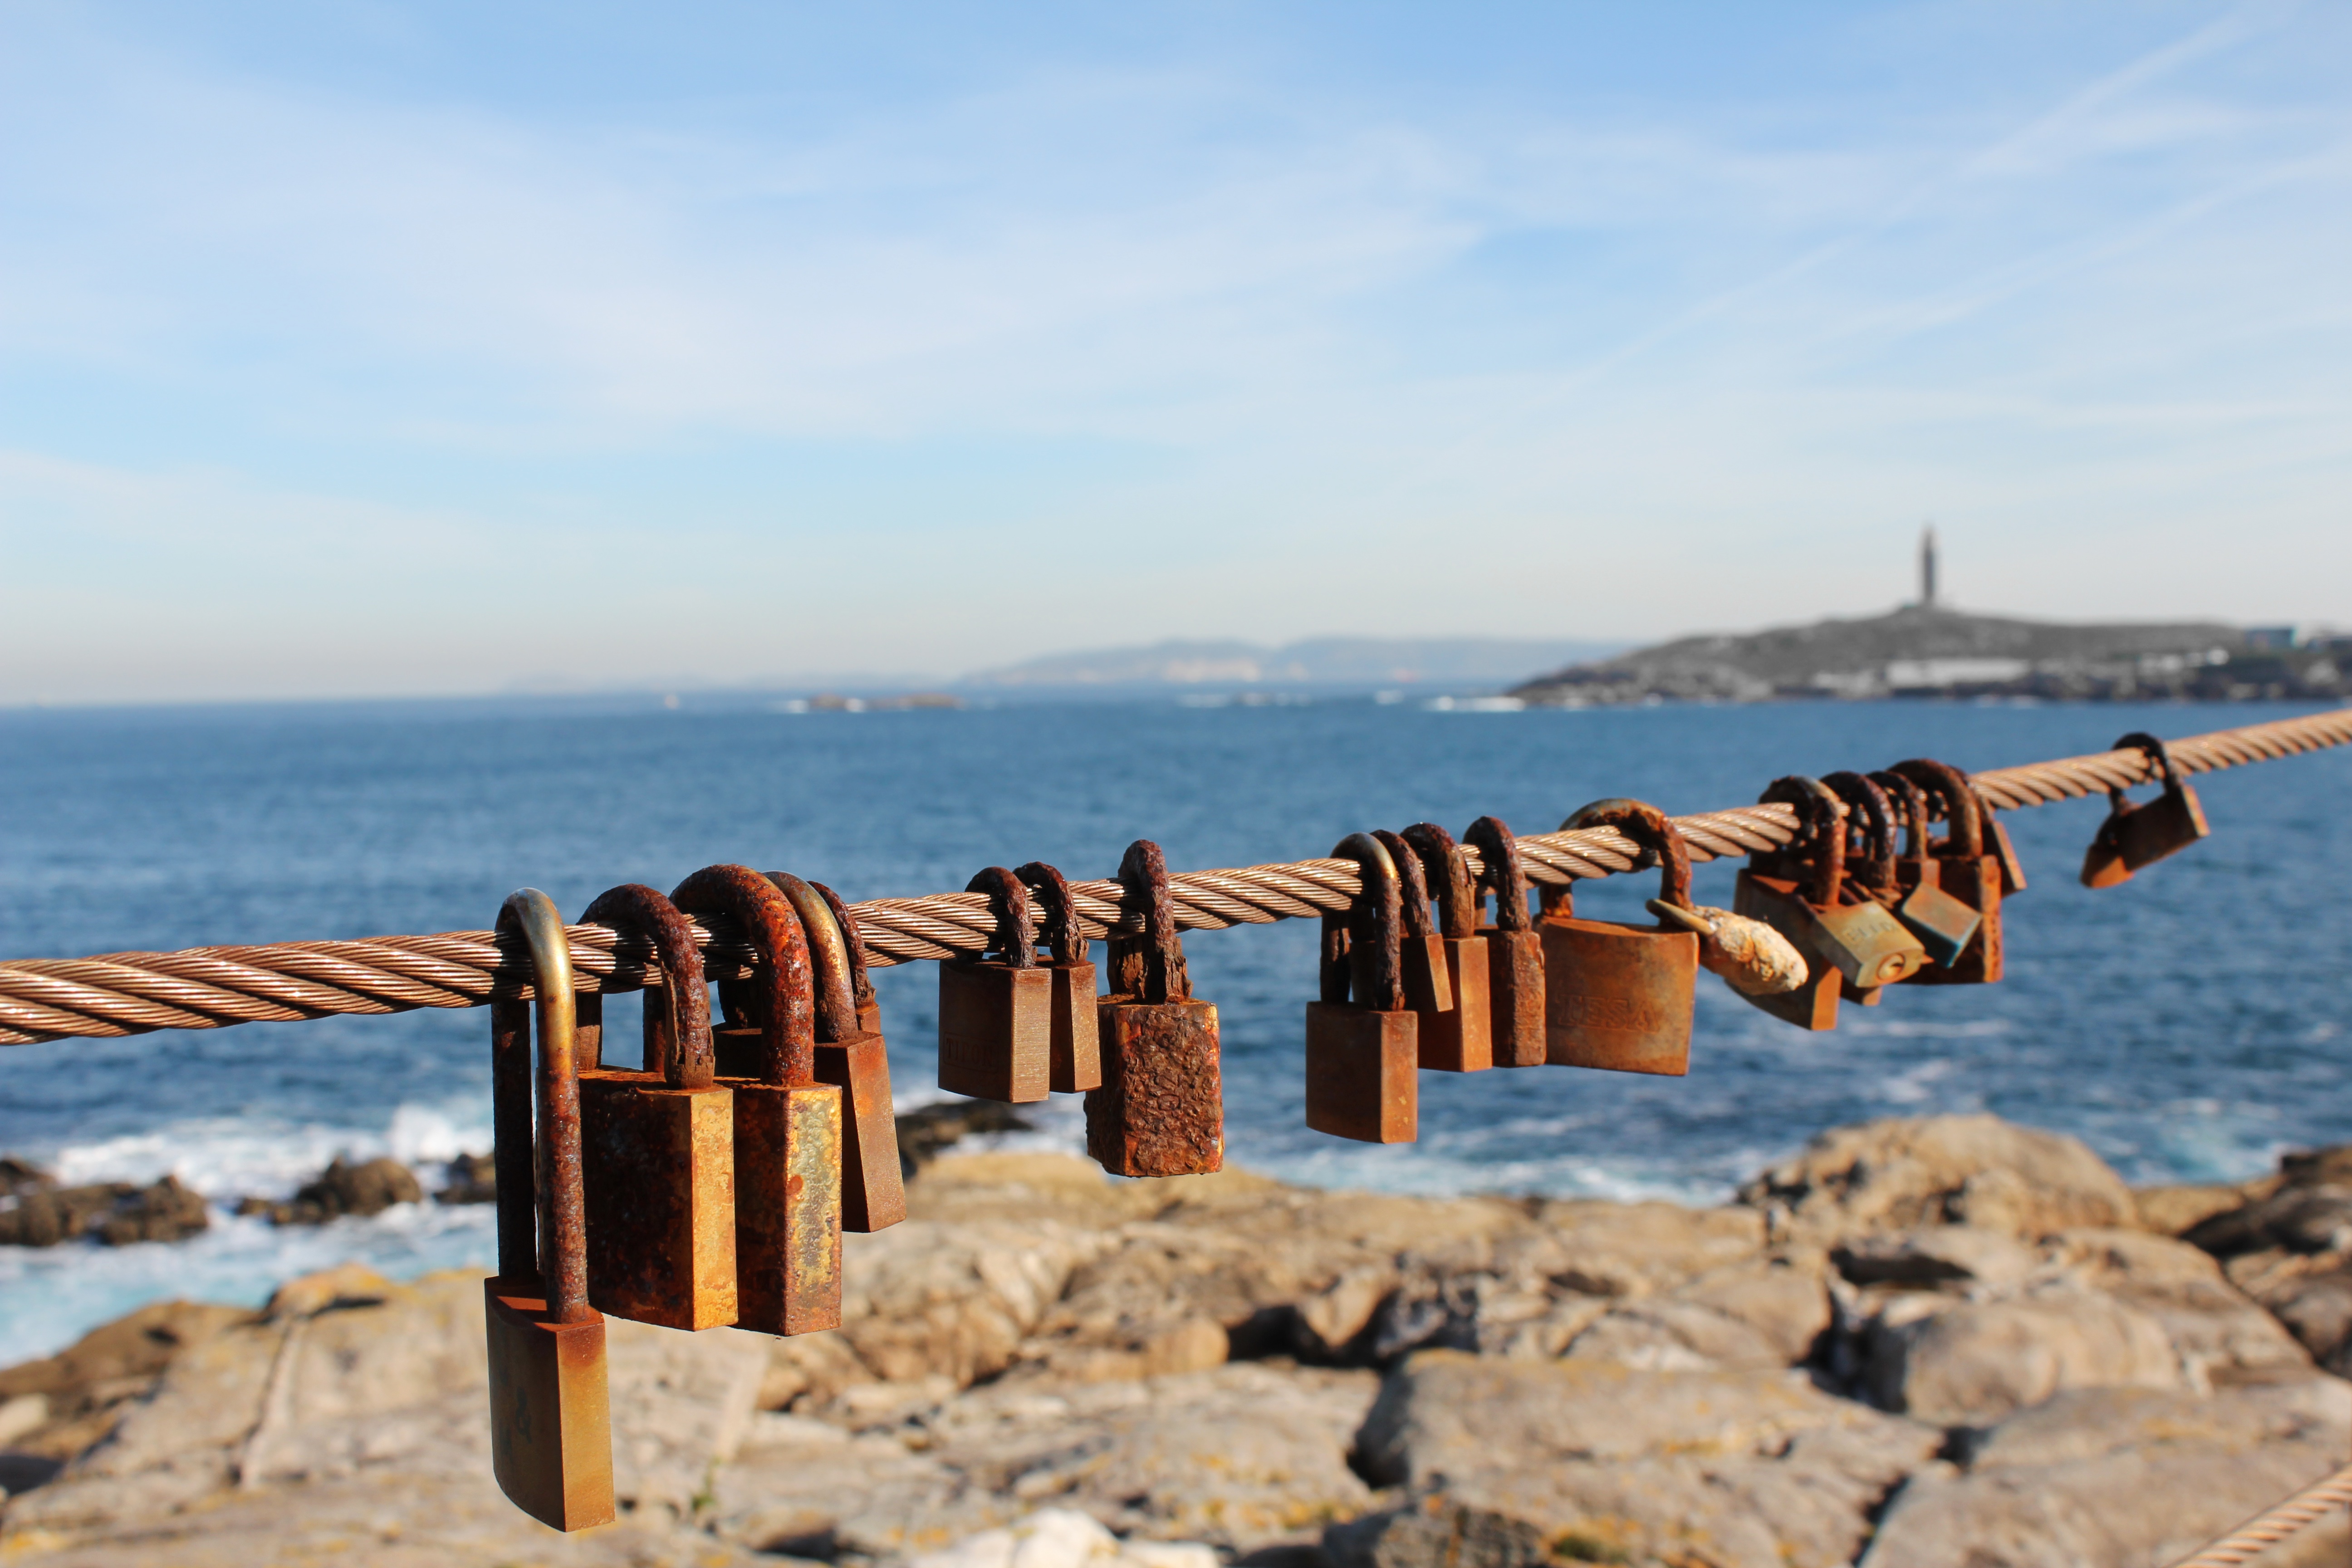
beach, sea, coast, sand, ocean, shore, wave, pier, vacation, cove, bay, body of water, breakwater, cape